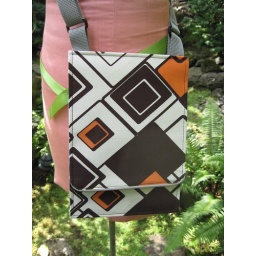
cool mod fabric in brown and orange and off white, adjustable gray strap, reflective piping, 6x9 little bag